Four Courts

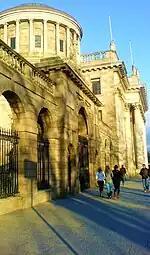
The Four Courts at Inns Quay

On 14 April 1922, the courts complex was occupied by IRA forces opposed to the Anglo-Irish Treaty, with Rory O'Connor acting as their spokesman. On 28 June the new National Army attacked the building to dislodge the "rebels", on the orders of the Minister for Defence Richard Mulcahy, authorised by President of Dáil Éireann Arthur Griffith. This attack provoked a week of fighting in Dublin. In the process of the bombardment, the historic building was destroyed. The west wing of the building was obliterated in a huge explosion, destroying the Irish Public Record Office at the rear of the building. Nearly a thousand years of archives were destroyed by this explosion, the ensuing fire, and the water poured onto the fire.